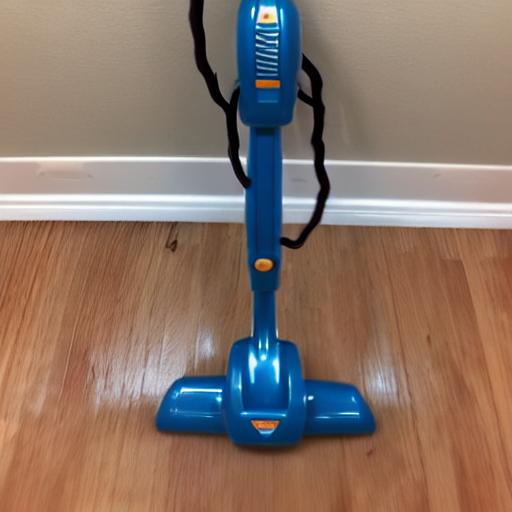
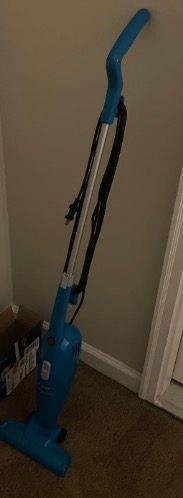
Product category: items_vacuum
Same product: no